Landing at Anzac Cove

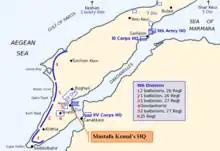
Turkish dispositions before the landings

The British preparations could not be made in secret, and by March 1915, the Turks were aware that a force of fifty thousand British and thirty thousand French troops was gathering at Lemnos. They considered there were only four likely places for them to land: Cape Helles, Gaba Tepe, Bulair, or on the Asiatic (eastern) coast of the Dardanelles.